Joseph Henry Hood

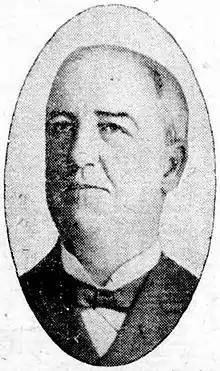
Joseph Henry Hood

Sir Joseph Henry Hood (1 June 1846 – 29 January 1922) was a puisne judge of the Supreme Court of Victoria from 1890 to 1921.